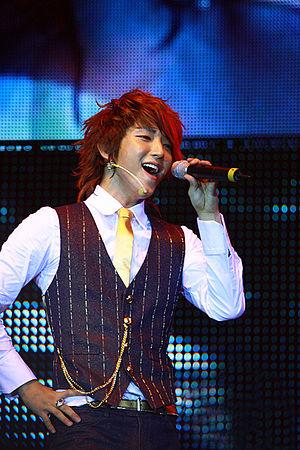
Lee Joon-gi, connu aussi sous le nom de Lee Jun-ki est un acteur, chanteur et mannequin sud-coréen, né le 17 avril 1982 à Busan. Il est connu pour avoir incarné le rôle de Gong-il dans le film Le Roi et le Clown.